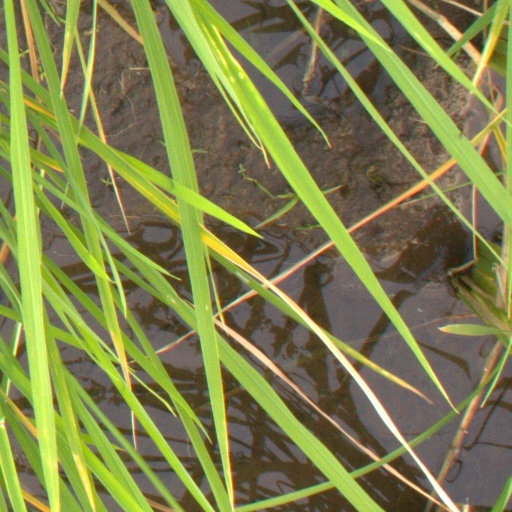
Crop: rice